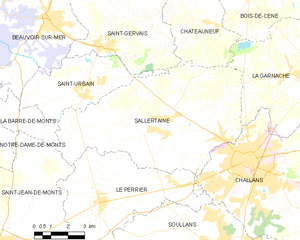
Carte des communes françaises Sallertaine